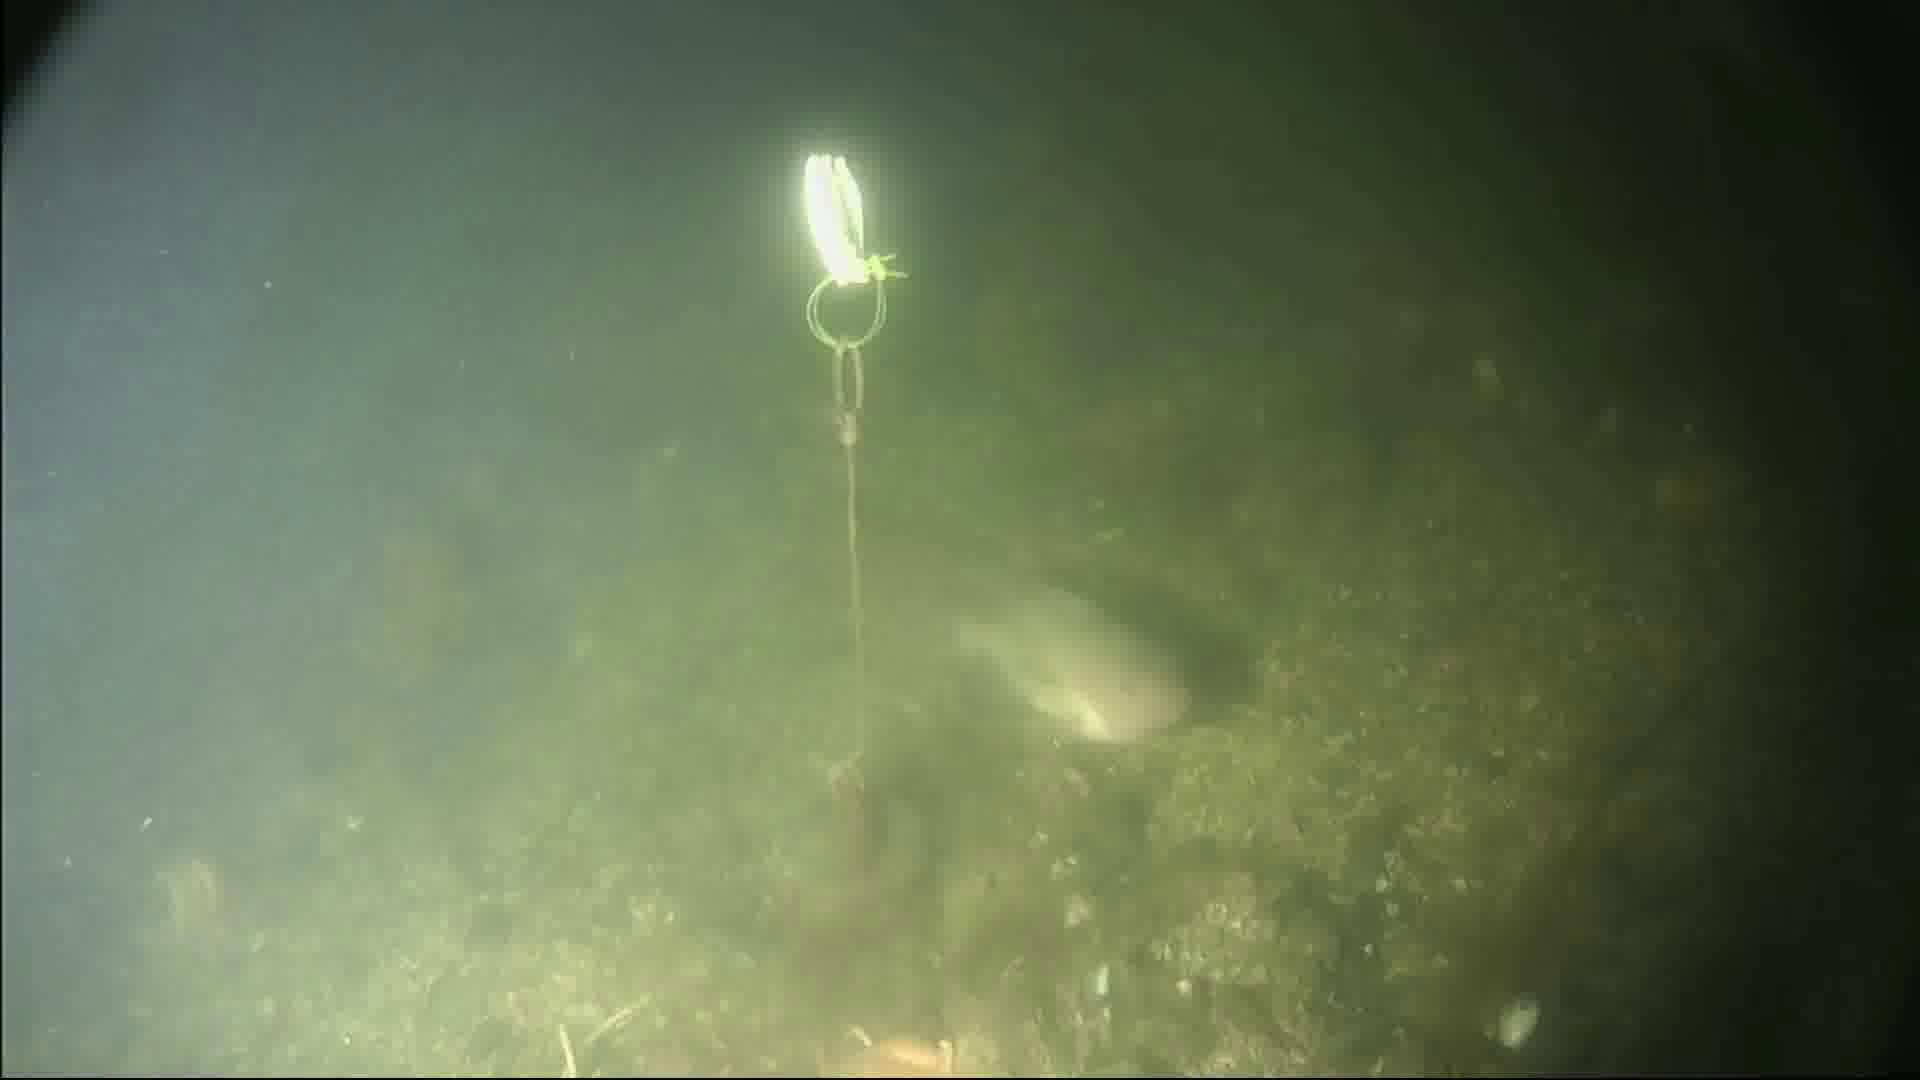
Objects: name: fish
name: starfish